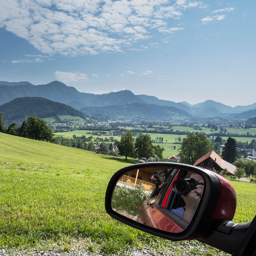
A rear view mirror sitting on the side of a car.
A person is taking pictures of a hillside.
Someone is taking a picture of the landscape from a car window.
A car mirror with a grass field and a valley in the background.
A person taking a picture of a mountain valley.